Oak Lodge and Spreydon

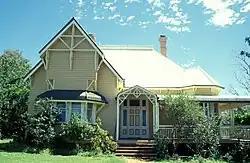
Oak Lodge

Oak Lodge and Spreydon is a heritage-listed pair of villas at 7 Warra Street & 30 Rome Street, Newtown, Toowoomba, Toowoomba Region, Queensland, Australia. They were designed by architectural firm James Marks and Son and was built from 1890s to . They were added to the Queensland Heritage Register on 1 October 2003.